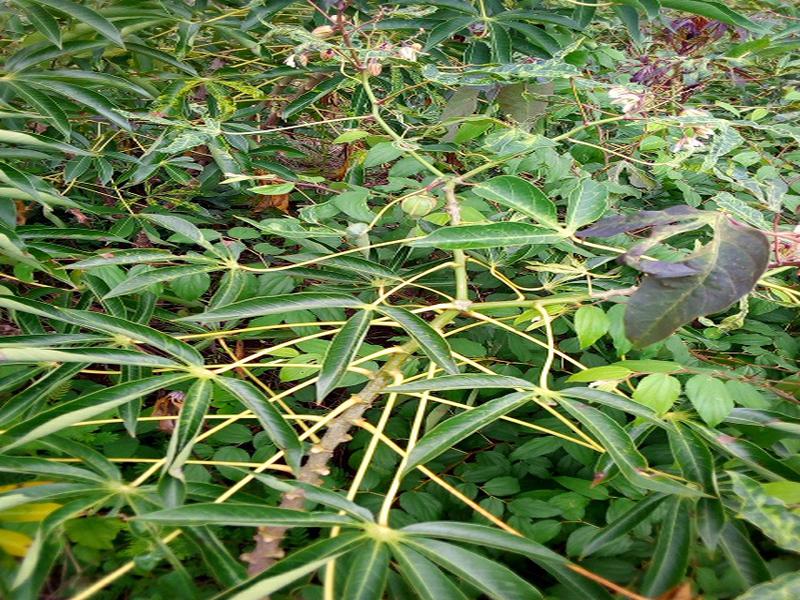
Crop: cassava
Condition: mosaic_disease